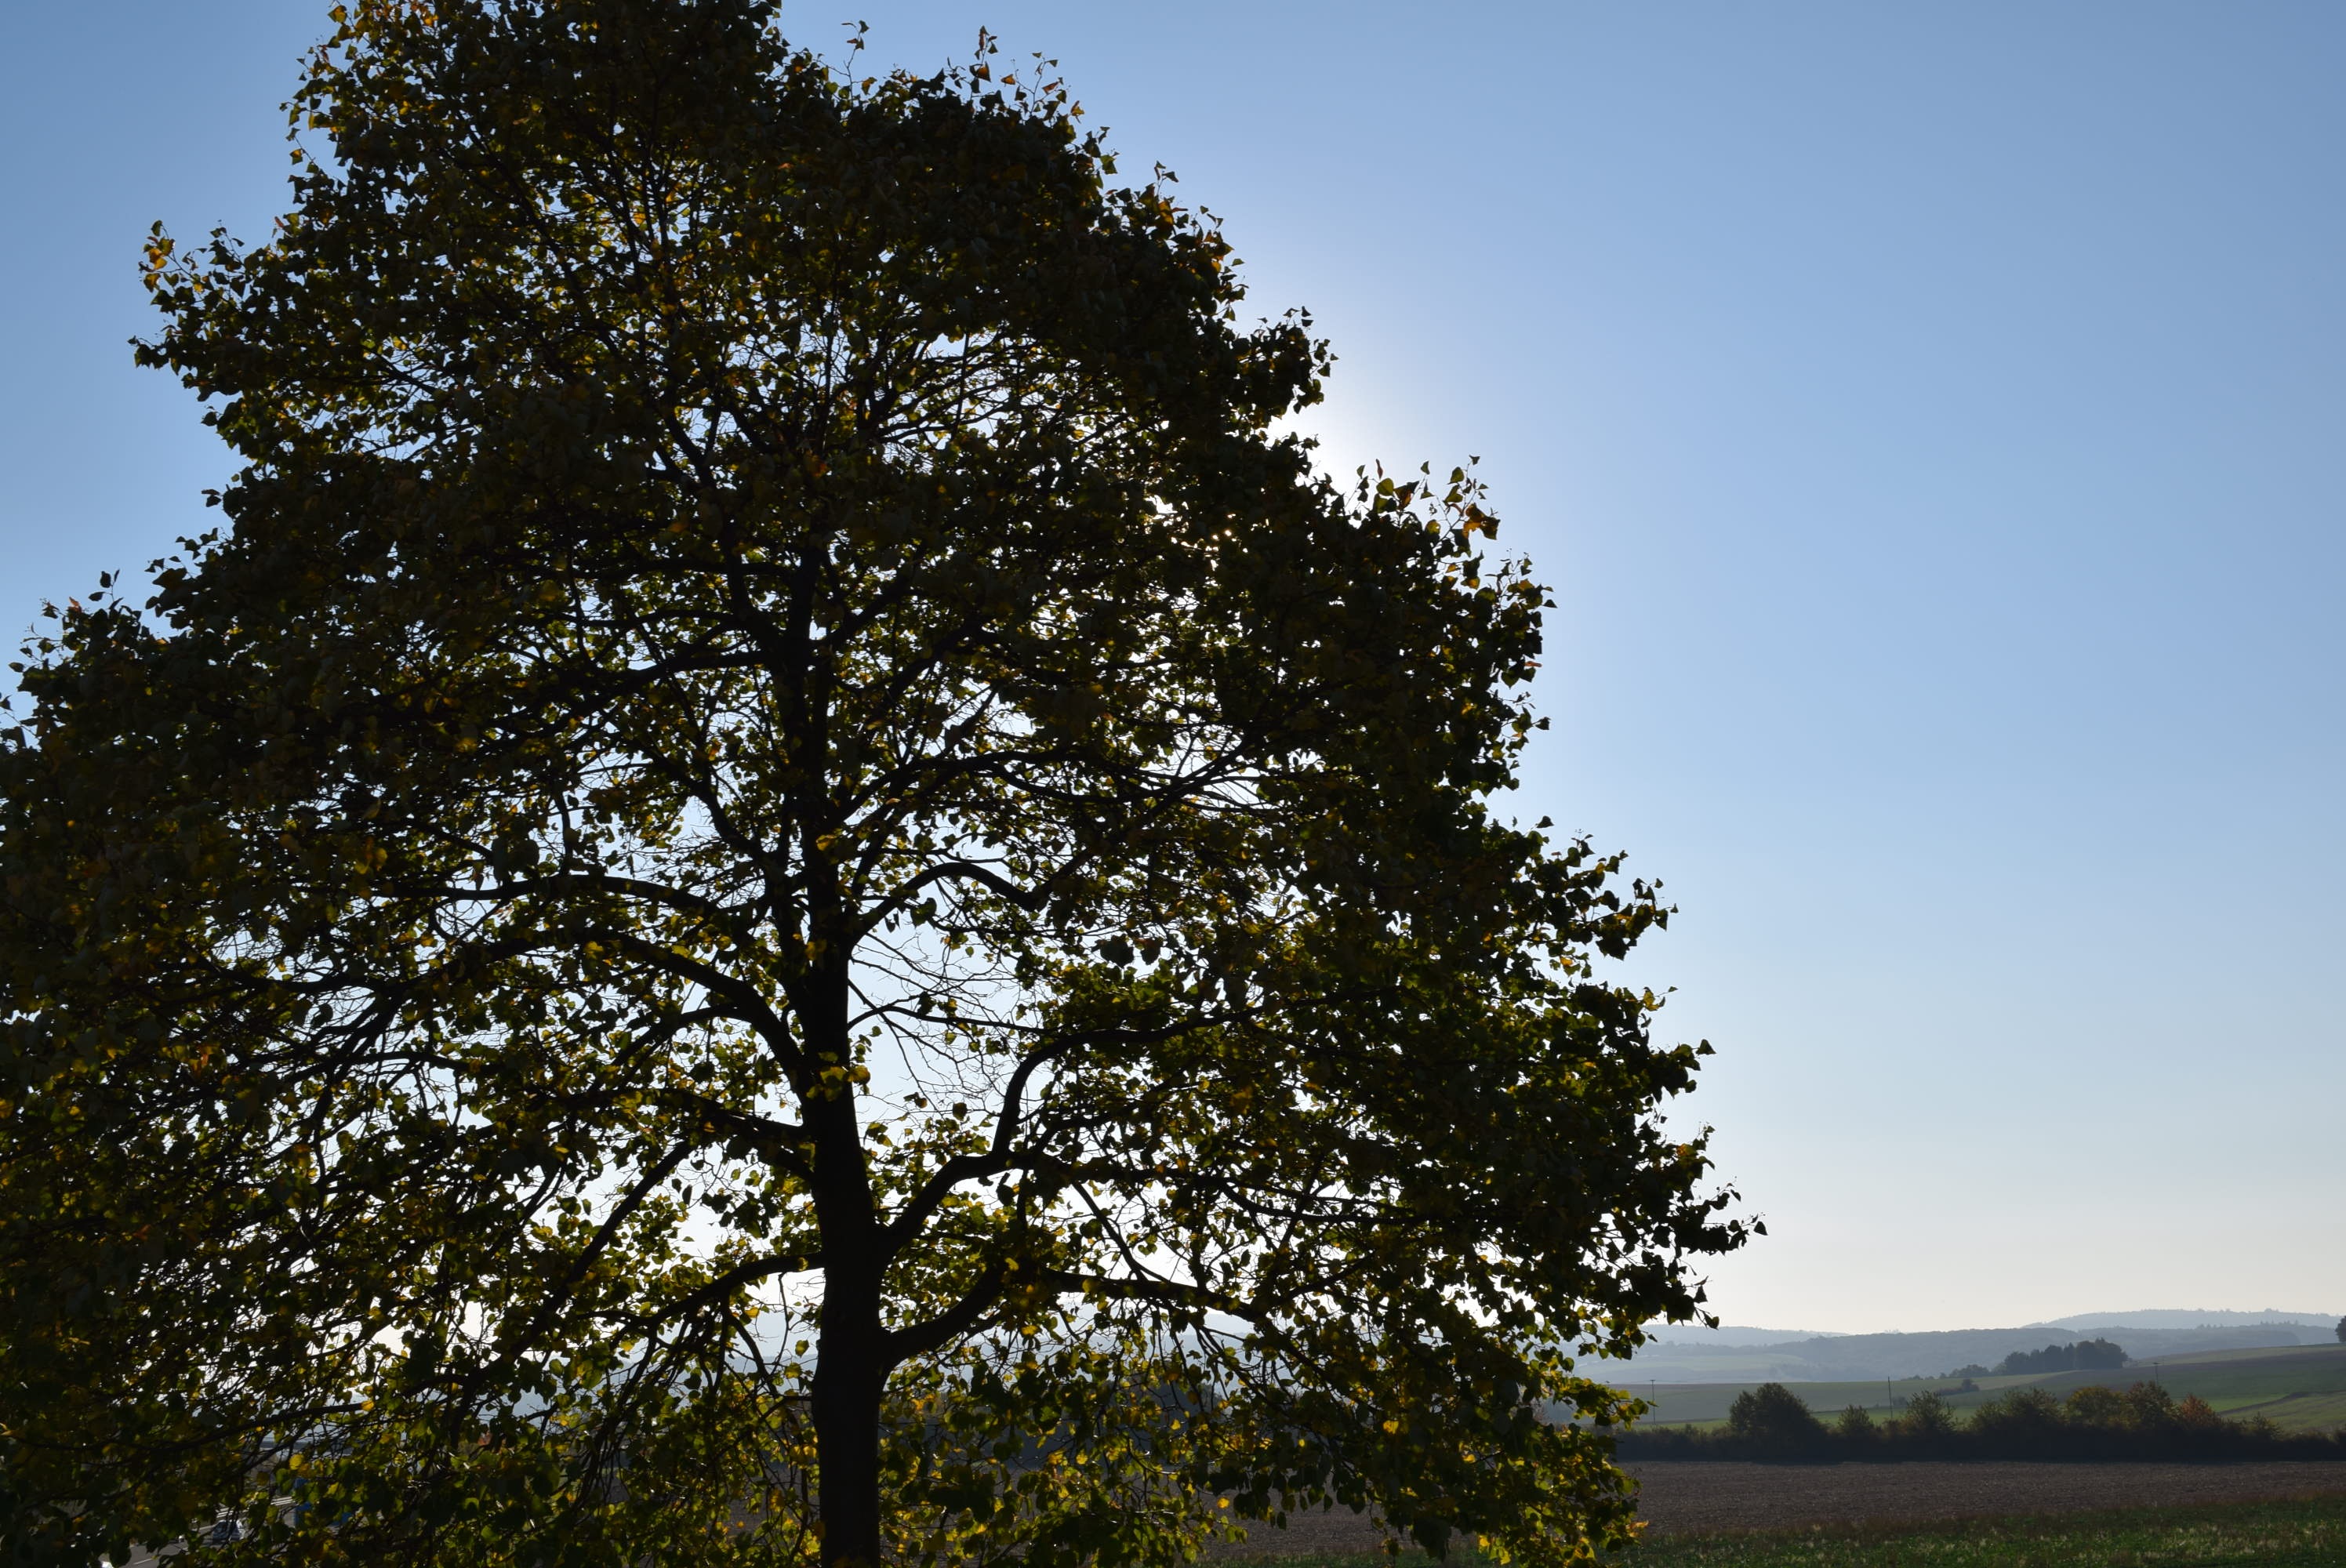
landscape, tree, nature, forest, branch, light, plant, sky, sun, sunlight, leaf, environment, autumn, oak, german, ecosystem, rural area, flowering plant, woody plant, land plant, rheinland pfalz